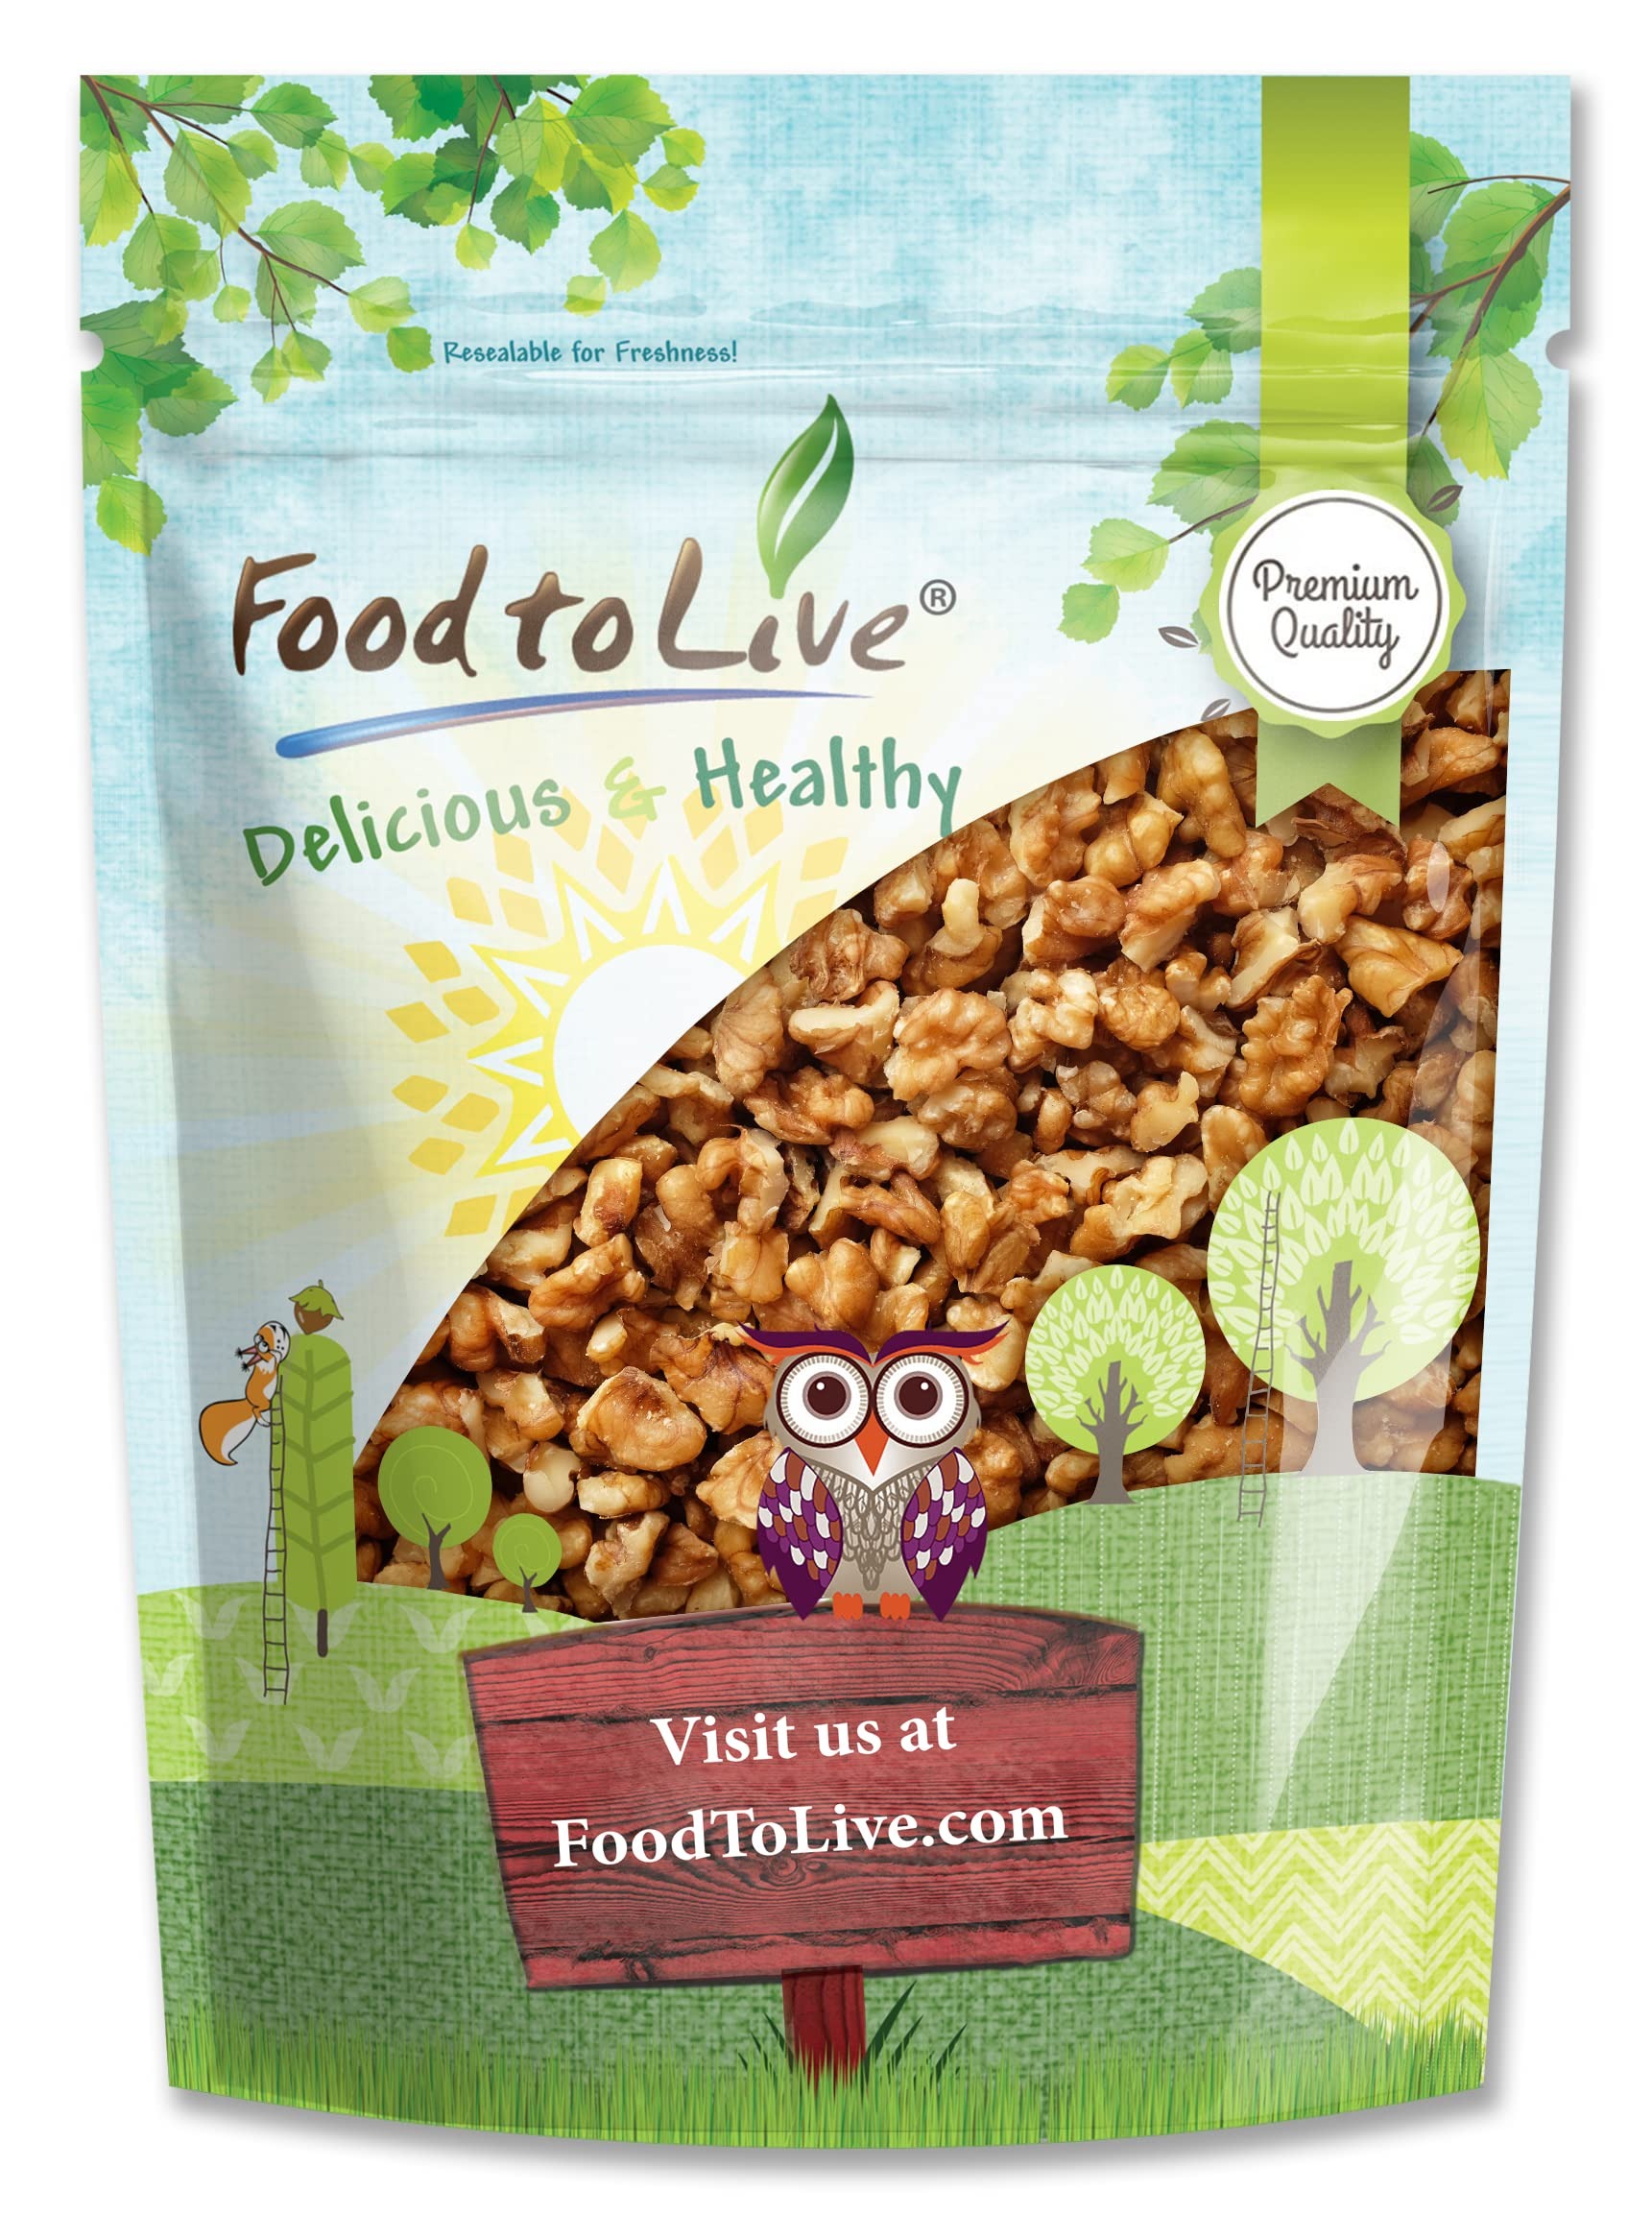
Item Name: Food to Live California Walnut Pieces, 8 Ounces – Chopped Nuts, Shelled, Raw, Unsalted, Vegan, Bulk. Keto Snack. Good Source of Protein, Iron. Great for Salads, Desserts, Ice Cream, Made in USA
Bullet Point 1: ✔️ HIGHLY NUTRITIOUS: California Walnuts are loaded with good fats, protein, dietary fiber, potent antioxidants, and beneficial minerals including Copper, Magnesium, Vitamin B6, Folate, Potassium, Iron, and Manganese.
Bullet Point 2: ✔️ KETO, PALEO & SIRTFOOD SNACK: The Nutritional profile of Walnuts makes them perfect for Keto, Paleo, and Sirtfood diets. Snack on these nuts anywhere you go to keep the energy levels up.
Bullet Point 3: ✔️ SUPER VERSATILE: Chopped California Walnuts are convenient to use for baking pies, cakes, muffins, and cookies. Add them to energy balls, granola, oatmeal, or sprinkle over salads.
Bullet Point 4: ✔️ PRODUCT OF THE USA: These Food to Live’s Walnut Pieces are grown and packaged in the US.
Value: 8.0
Unit: Ounce

Price: 13.19